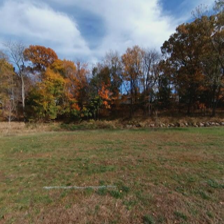
Label: streetView